Marshall Mountains

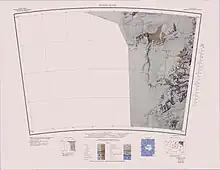
Marshall Mountains towards the southeast

The peak is named in association with the Marshall Mountains, the latter honoring Doctor Eric S. Marshall of the BrAE, 1907-09.